Apollo-Ridge School District

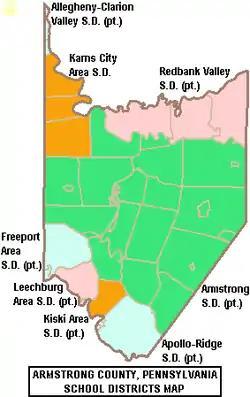

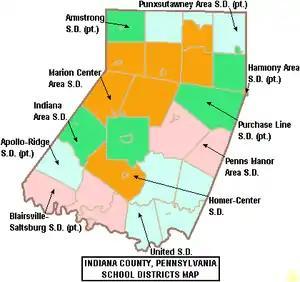
Apollo-Ridge School District region in Westmoreland County

The Apollo-Ridge School District is a small rural public school district. Apollo-Ridge School District encompasses approximately spanning small portions of two counties. In Armstrong County, it covers the boroughs of Apollo and North Apollo and Kiskiminetas Township. In Indiana County, it covers Young Township. According to 2000 federal census data, it serves a resident population of 11,202. In 2009, the district residents’ per capita income was $15,287, while the median family income was $39,070. In the Commonwealth, the median family income was $49,501 and the United States median family income was $49,445, in 2010.